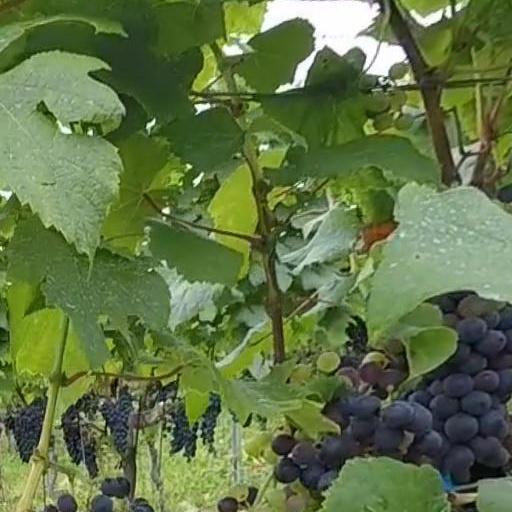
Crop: grape